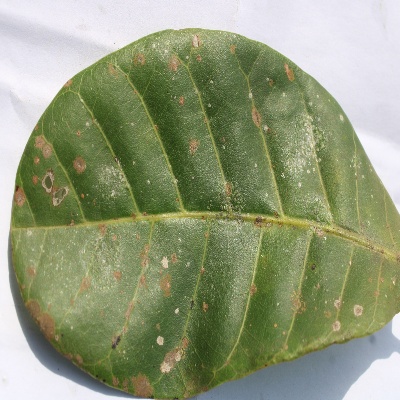
Crop: Cashew
Condition: red rust